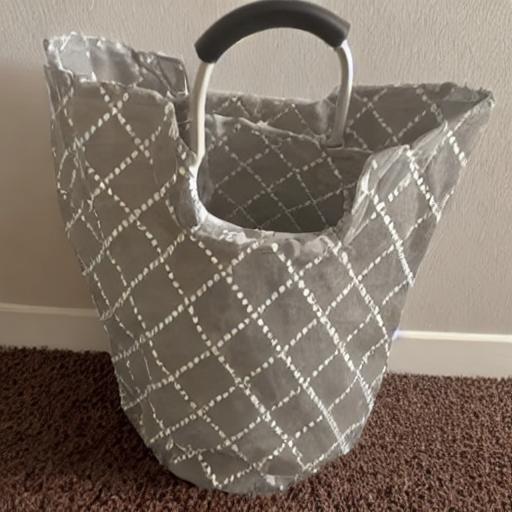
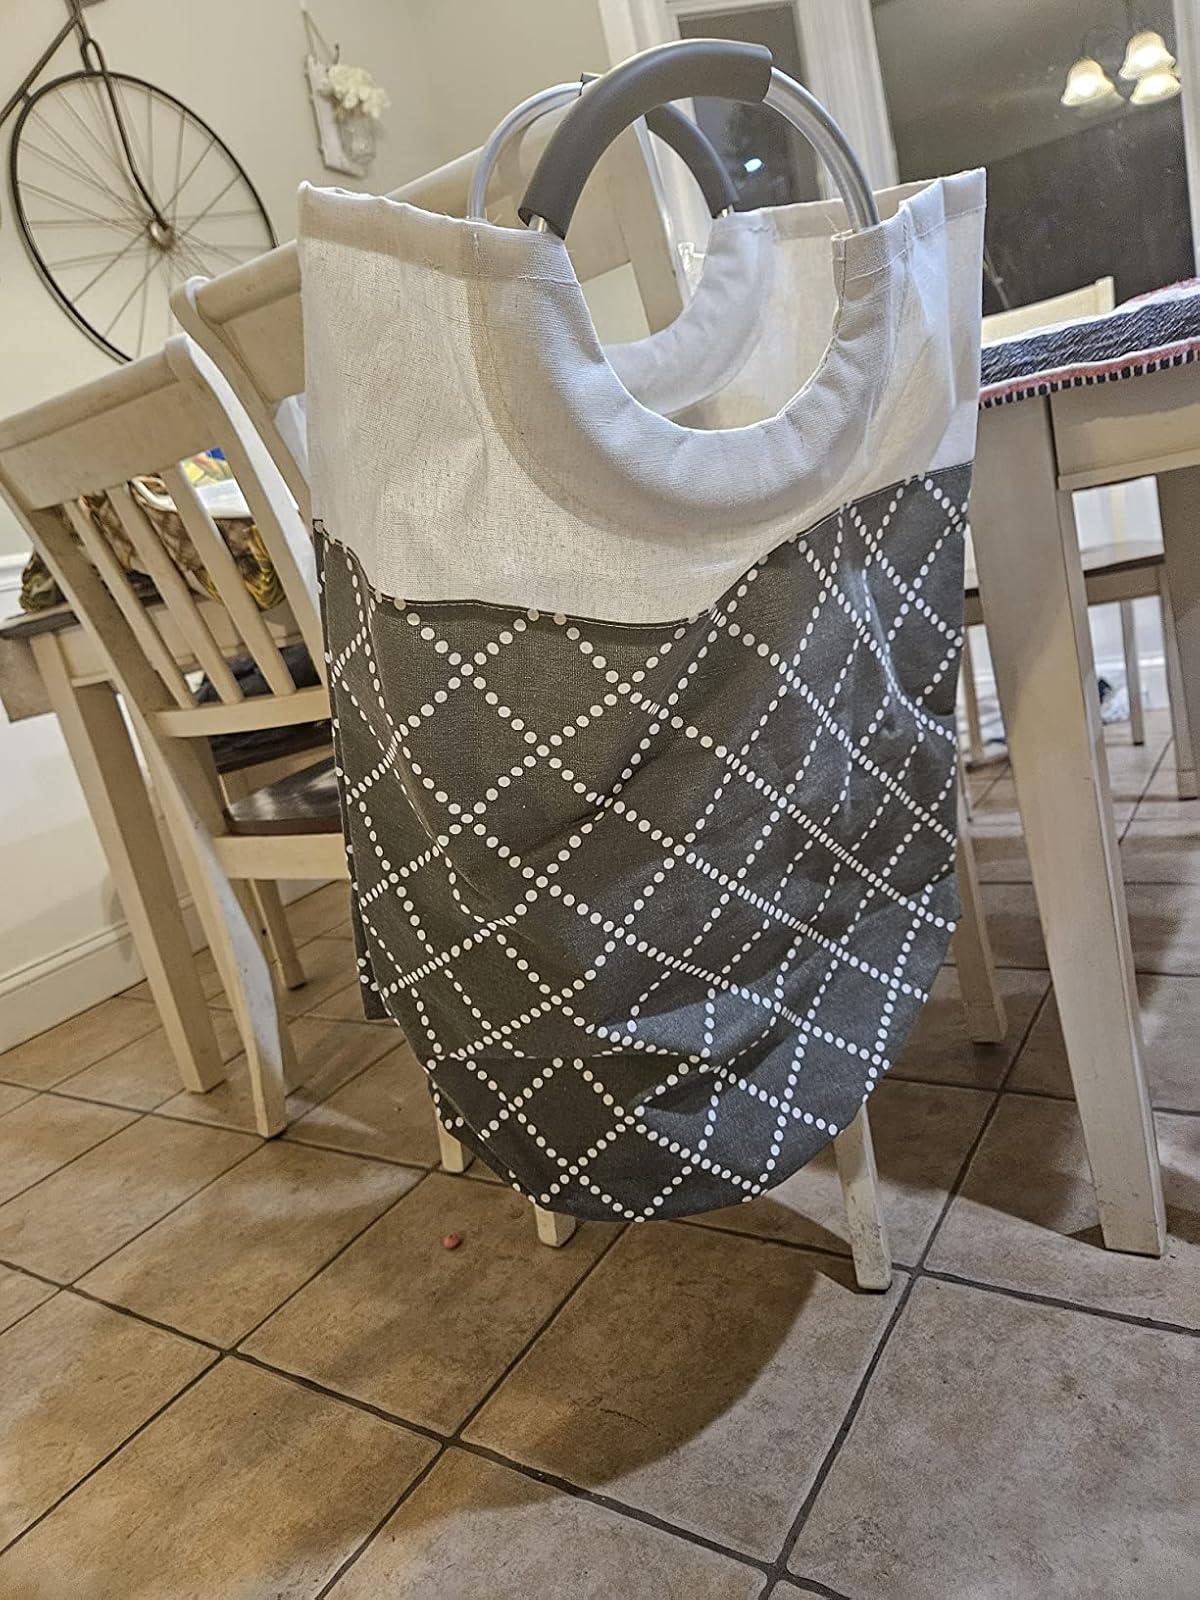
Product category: items_hamper
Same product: no